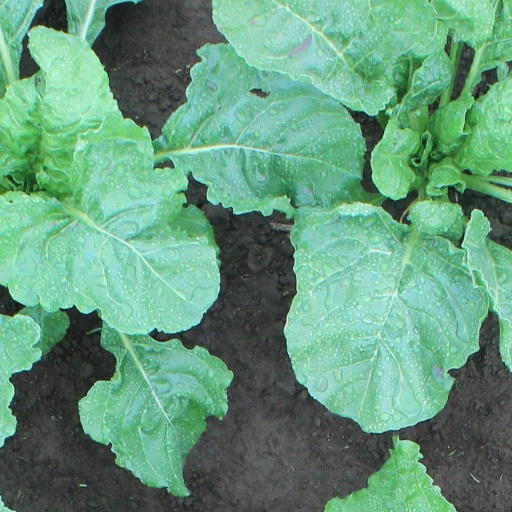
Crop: sugar beet